Xmithie

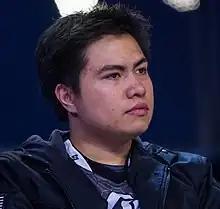
Puchero in 2016

Jake Kevin Puchero, better known by his in-game name Xmithie, is a Filipino-American professional "League of Legends" player most recently played as a jungler for Immortals of the "League of Legends" Championship Series (LCS). Xmithie won the NA LCS' 2015 Summer Split and the 2016 Spring Split while on CLG, as well as the 2018 Spring and Summer and 2019 Spring and Summer Splits while on Team Liquid.